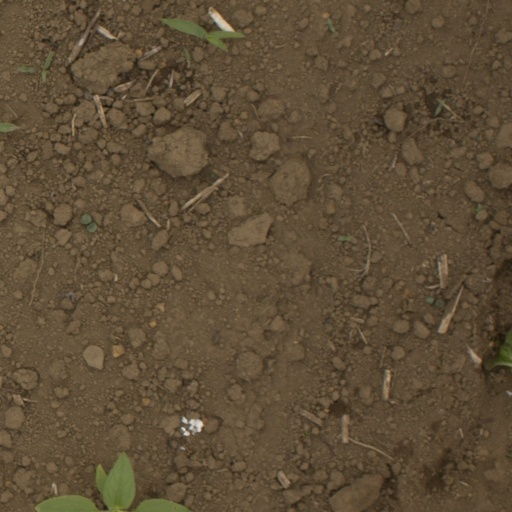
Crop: Jerusalem artichoke